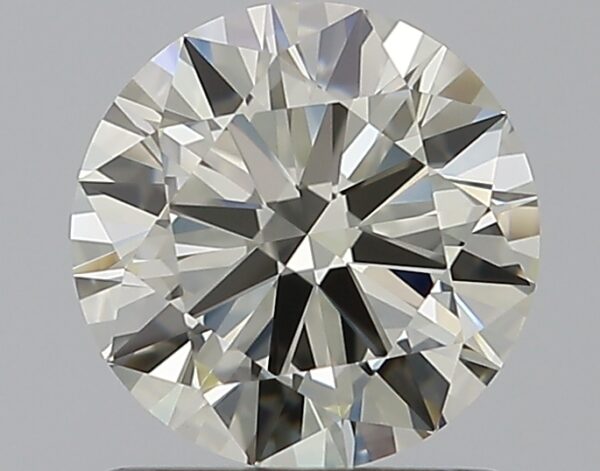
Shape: round
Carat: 1
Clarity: IF
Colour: M
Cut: VG
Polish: EX
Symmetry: VG
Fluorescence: N
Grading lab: GIA
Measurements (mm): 6.48 x 6.5 x 3.81